Indiana Railroad

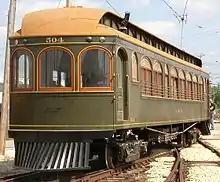
This Fort Wayne & Wabash Valley all wood heavy interurban is typical of the numerous pre-1910 wood combines which were inherited by IR.

IR inherited a large fleet of interurban cars from its various predecessor companies, totaling perhaps 100–150 interurban cars (of which about 60 were retained), probably 200 or so streetcars (of which about 150 were retained), around 50 pieces of freight equipment and about 55 work cars of various types.